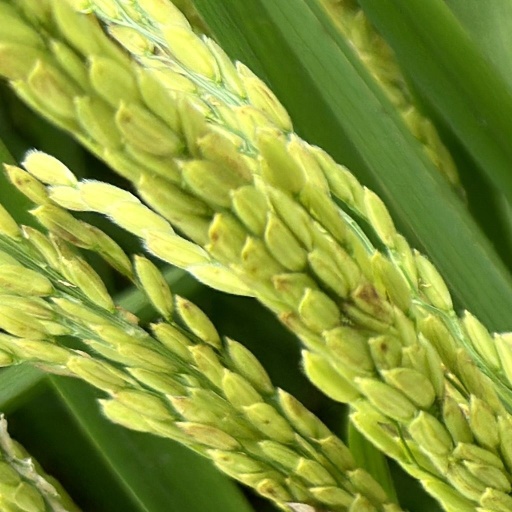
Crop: rice